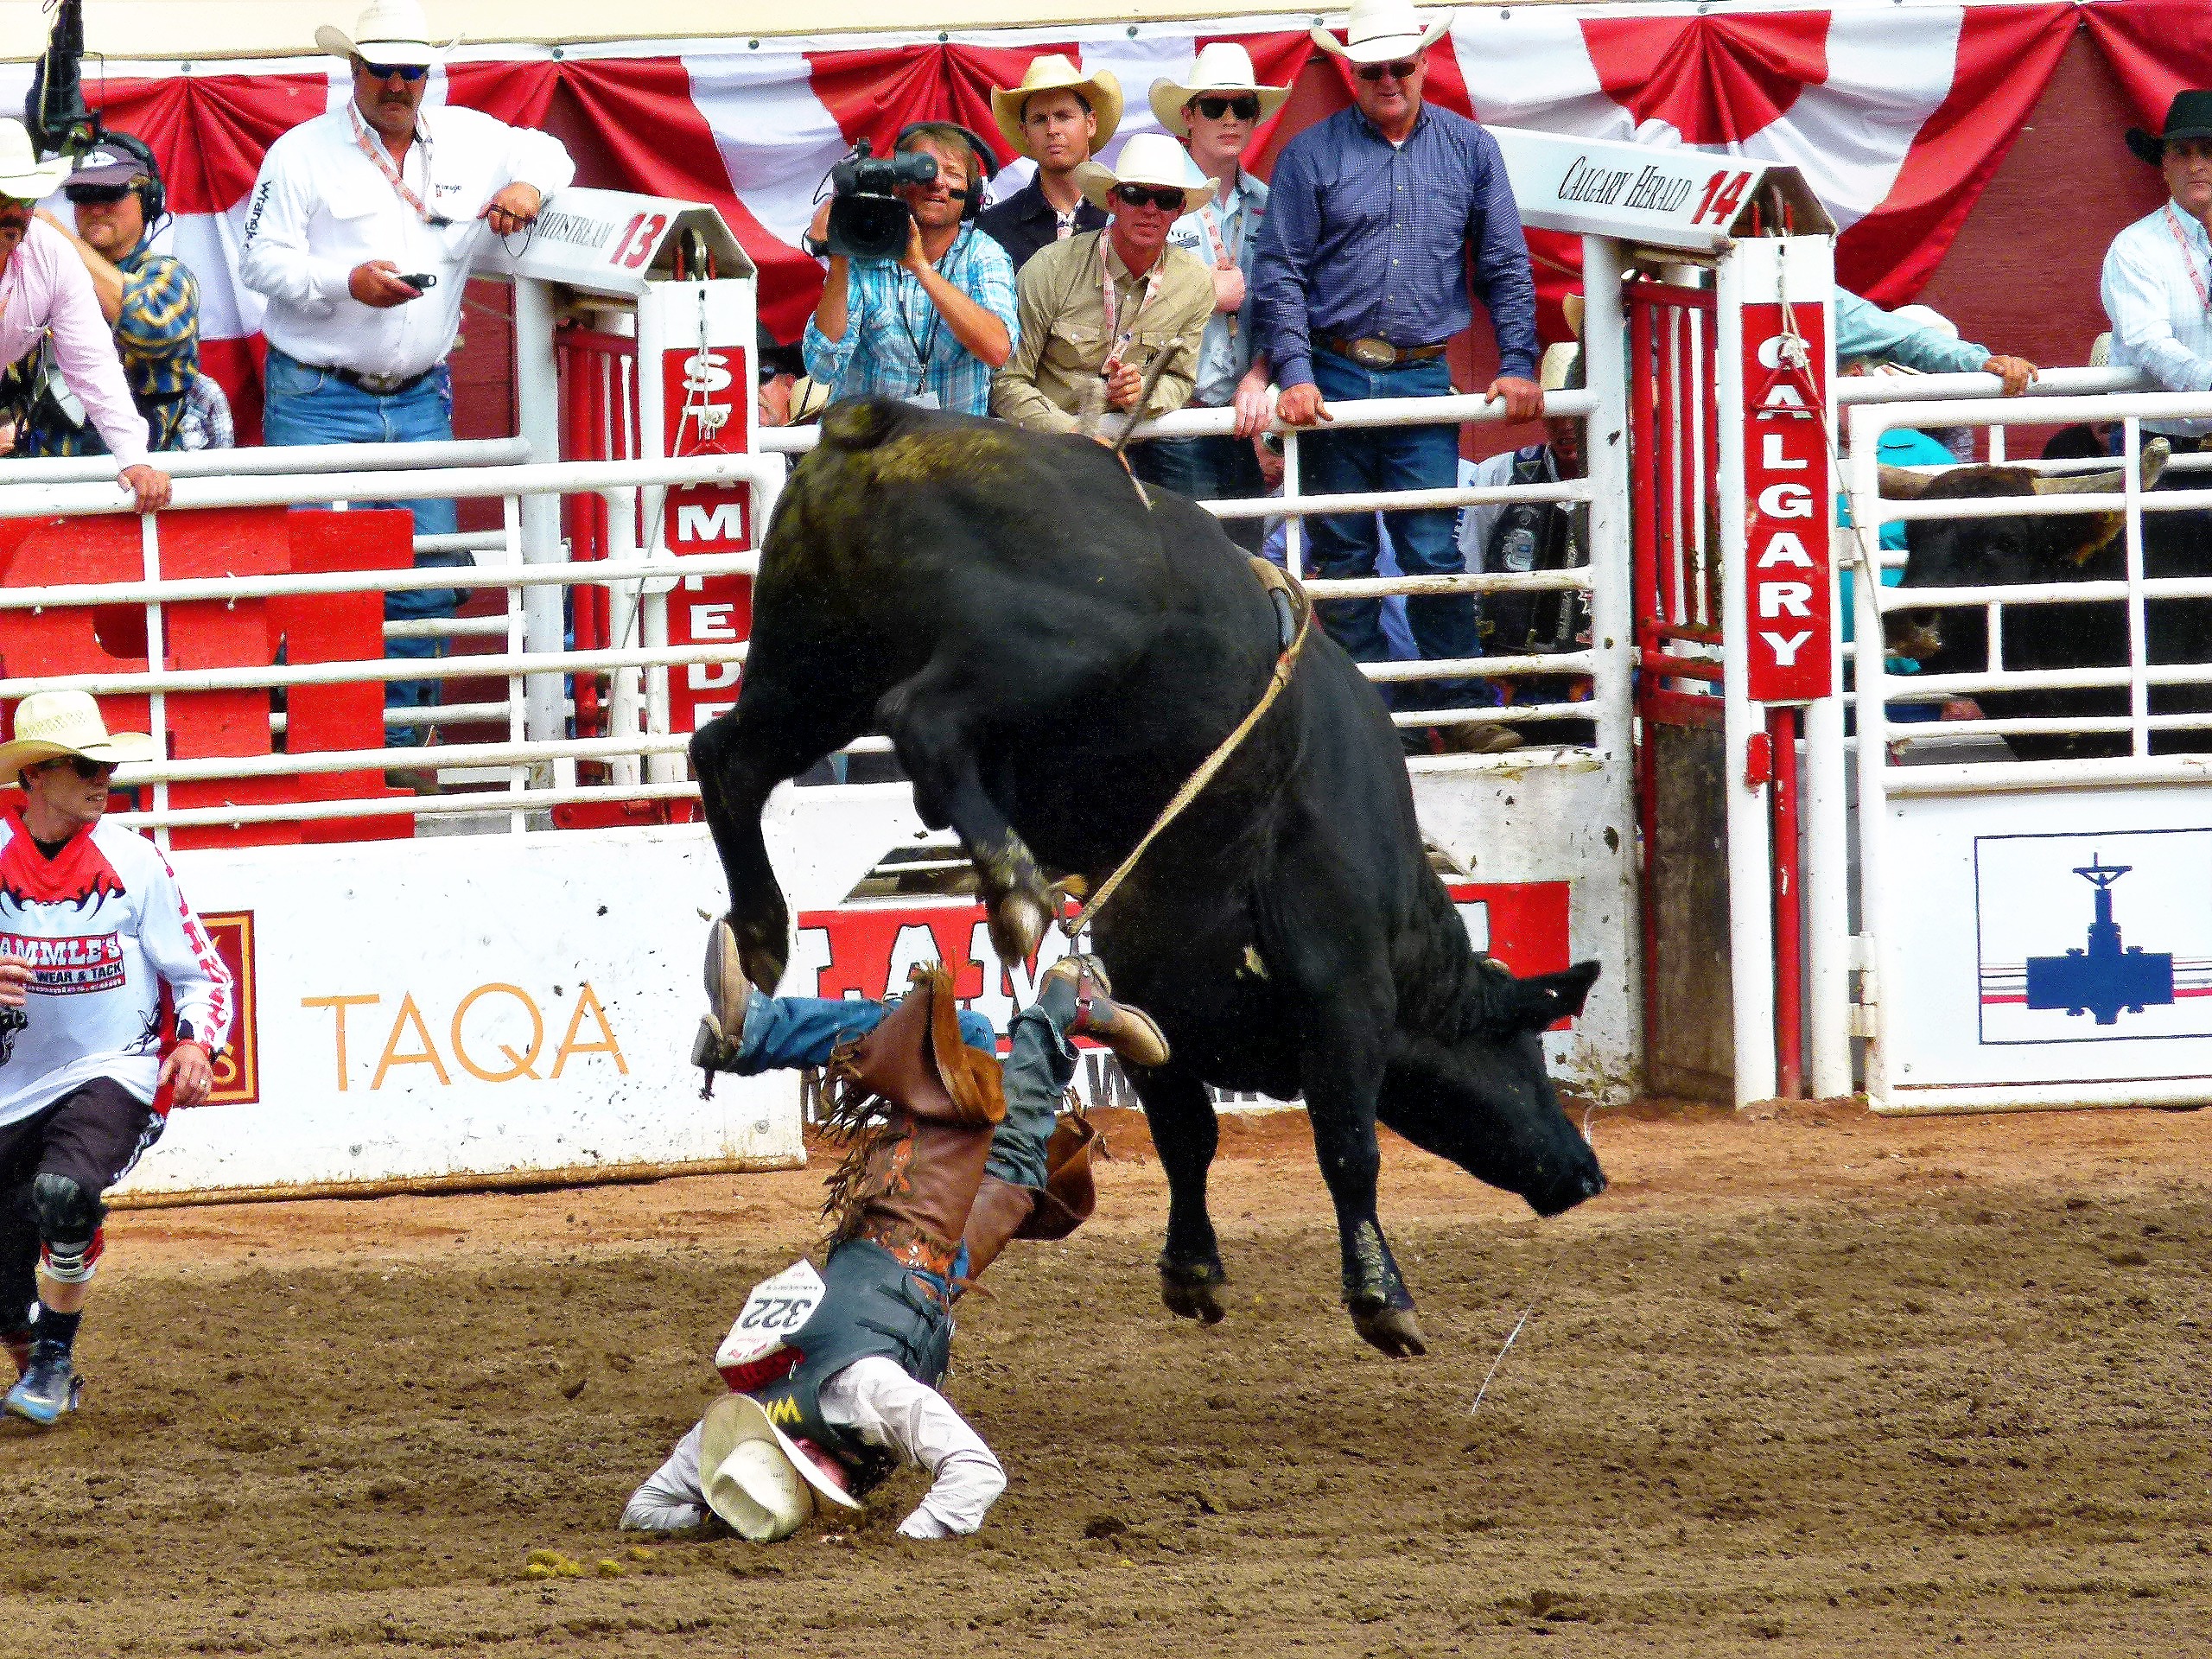
outdoor, rider, activity, bull, sports, canada, event, tourist attraction, tradition, bullfighting, calgary, alberta, fair, rodeo, stampede, western riding, traditional sport, barrel racing, cattle like mammal, animal sports, equestrian sport, reining, bull riding